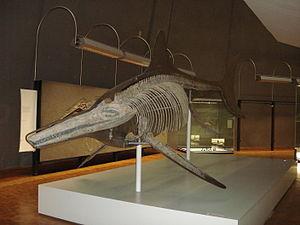
Temnodontosaurus est un genre éteint d'ichthyosaures ayant vécu au cours du Jurassique inférieur il y a entre 196,5 entre 175,6 millions d'années. Il est connu comme étant gigantesque, mesurant environ 12 mètres de longueur avec un crâne de 1,5 mètre. Certains pensent qu'il aurait pu atteindre une taille semblable au Shonisaurus. Son nom signifie en grec « reptile aux dents tranchantes ».